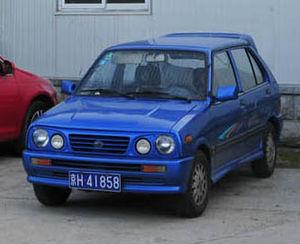
La Subaru Rex est un ancien modèle du constructeur automobile Subaru, successeur de la Subaru R-2 et prédécesseur de la Subaru Vivio. La Rex, également connu sous le nom Ace, Viki, Sherpa, 500/600/700, Mini Jumbo ou M60/M70/M80 selon les marchés d'exportation, appartient au Japon à la catégorie des keijidosha. Elle a été produite de 1972 à 1992 prioritairement pour le Japon, mais elle a également été diffusée en Europe, en Amérique du Sud et dans les Caraïbes. La Rex a remplacé le R-2 et s'est déclinée en versions particulières ou en version commerciales. La Rex a été restylisée en 1976, puis renouvelée à l'automne 1981, et à nouveau fin 1986. La deuxième génération Rex a également constitué la base de la plus grande Subaru Justy.